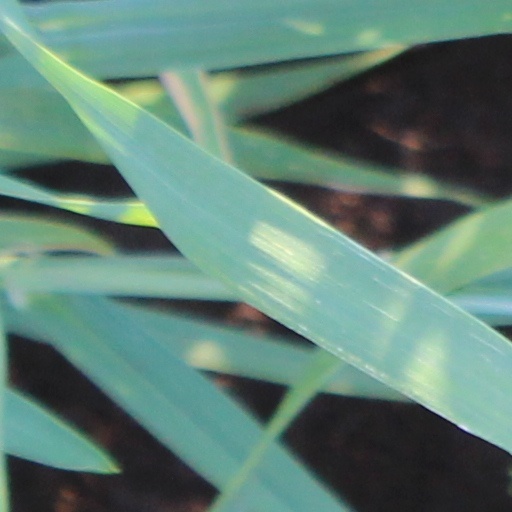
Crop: wheat